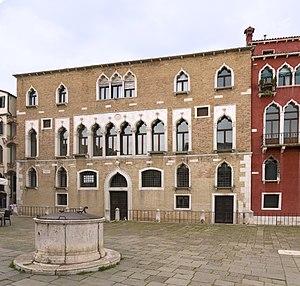
Domenico Cimarosa est un compositeur italien de la période classique, l'un des derniers représentants importants de l'école napolitaine dans la seconde moitié du XVIIIᵉ siècle, principalement dans le domaine de l'opera buffa.
La famille Duodo est une famille patricienne de Venise de longue date où elle se fut établie dans la paroisse de Santa Maria Zobenigo. Leurs origines ne sont pas claires : ce serait l'Esclavonie, la Morée ou l'Allemagne. Elle donna dès le XIᵉ siècle des Commandants aux armées et des procurateur de Saint-Marc. ils furent inclus à la noblesse lors de la clôture du Maggior Consiglio.
Le Campo Sant'Angelo, ou, en vénitien, campo Sant 'Anzolo, est une place de Venise, située dans le sestiere de San Marco, au milieu du parcours reliant le campo Manin et le campo Santo Stefano. Le campo doit son nom à l'église homonyme qui se tenait là.
Cet article recense les principaux palais de Venise.